Jacob Batalon

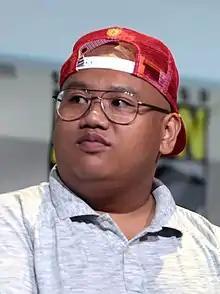
Batalon at San Diego Comic-Con in 2016

Jacob Andres Batalon (born October 9, 1996) is an American actor. Batalon achieved international recognition playing Ned Leeds in five Marvel Cinematic Universe (MCU) superhero films, beginning with a supporting role in "" (2017), cameos in "" (2018) and "" (2019), and further supporting roles in "" (2019) and "" (2021), as well as appearing in the web series "The Daily Bugle" (2019–2021). He also played Keon in the Netflix film "Let It Snow" (2019), and the titular character in the Syfy television series "Reginald the Vampire" (2022–2024).